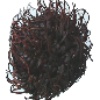
Label: rambutan